Armenian cultural heritage in Turkey

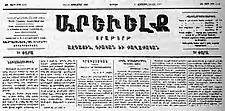
Sample from the Arevelk daily newspaper

Some specialists claim that the Armenian Realist authors appeared when the "Arevelk" (Orient) newspaper was founded (1884). Writers such as Arpiar Arpiarian, Levon Pashalian, Krikor Zohrab, Melkon Gurjian, Dikran Gamsarian, and others revolved around the said newspaper. The other important newspaper at that time was the "Hayrenik" (Fatherland) newspaper, which became very populist, encouraged criticism, etc.